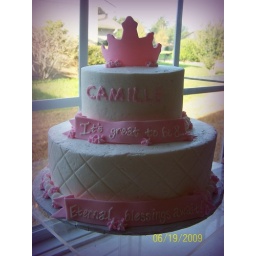
Baptism cake for a girl in my church.